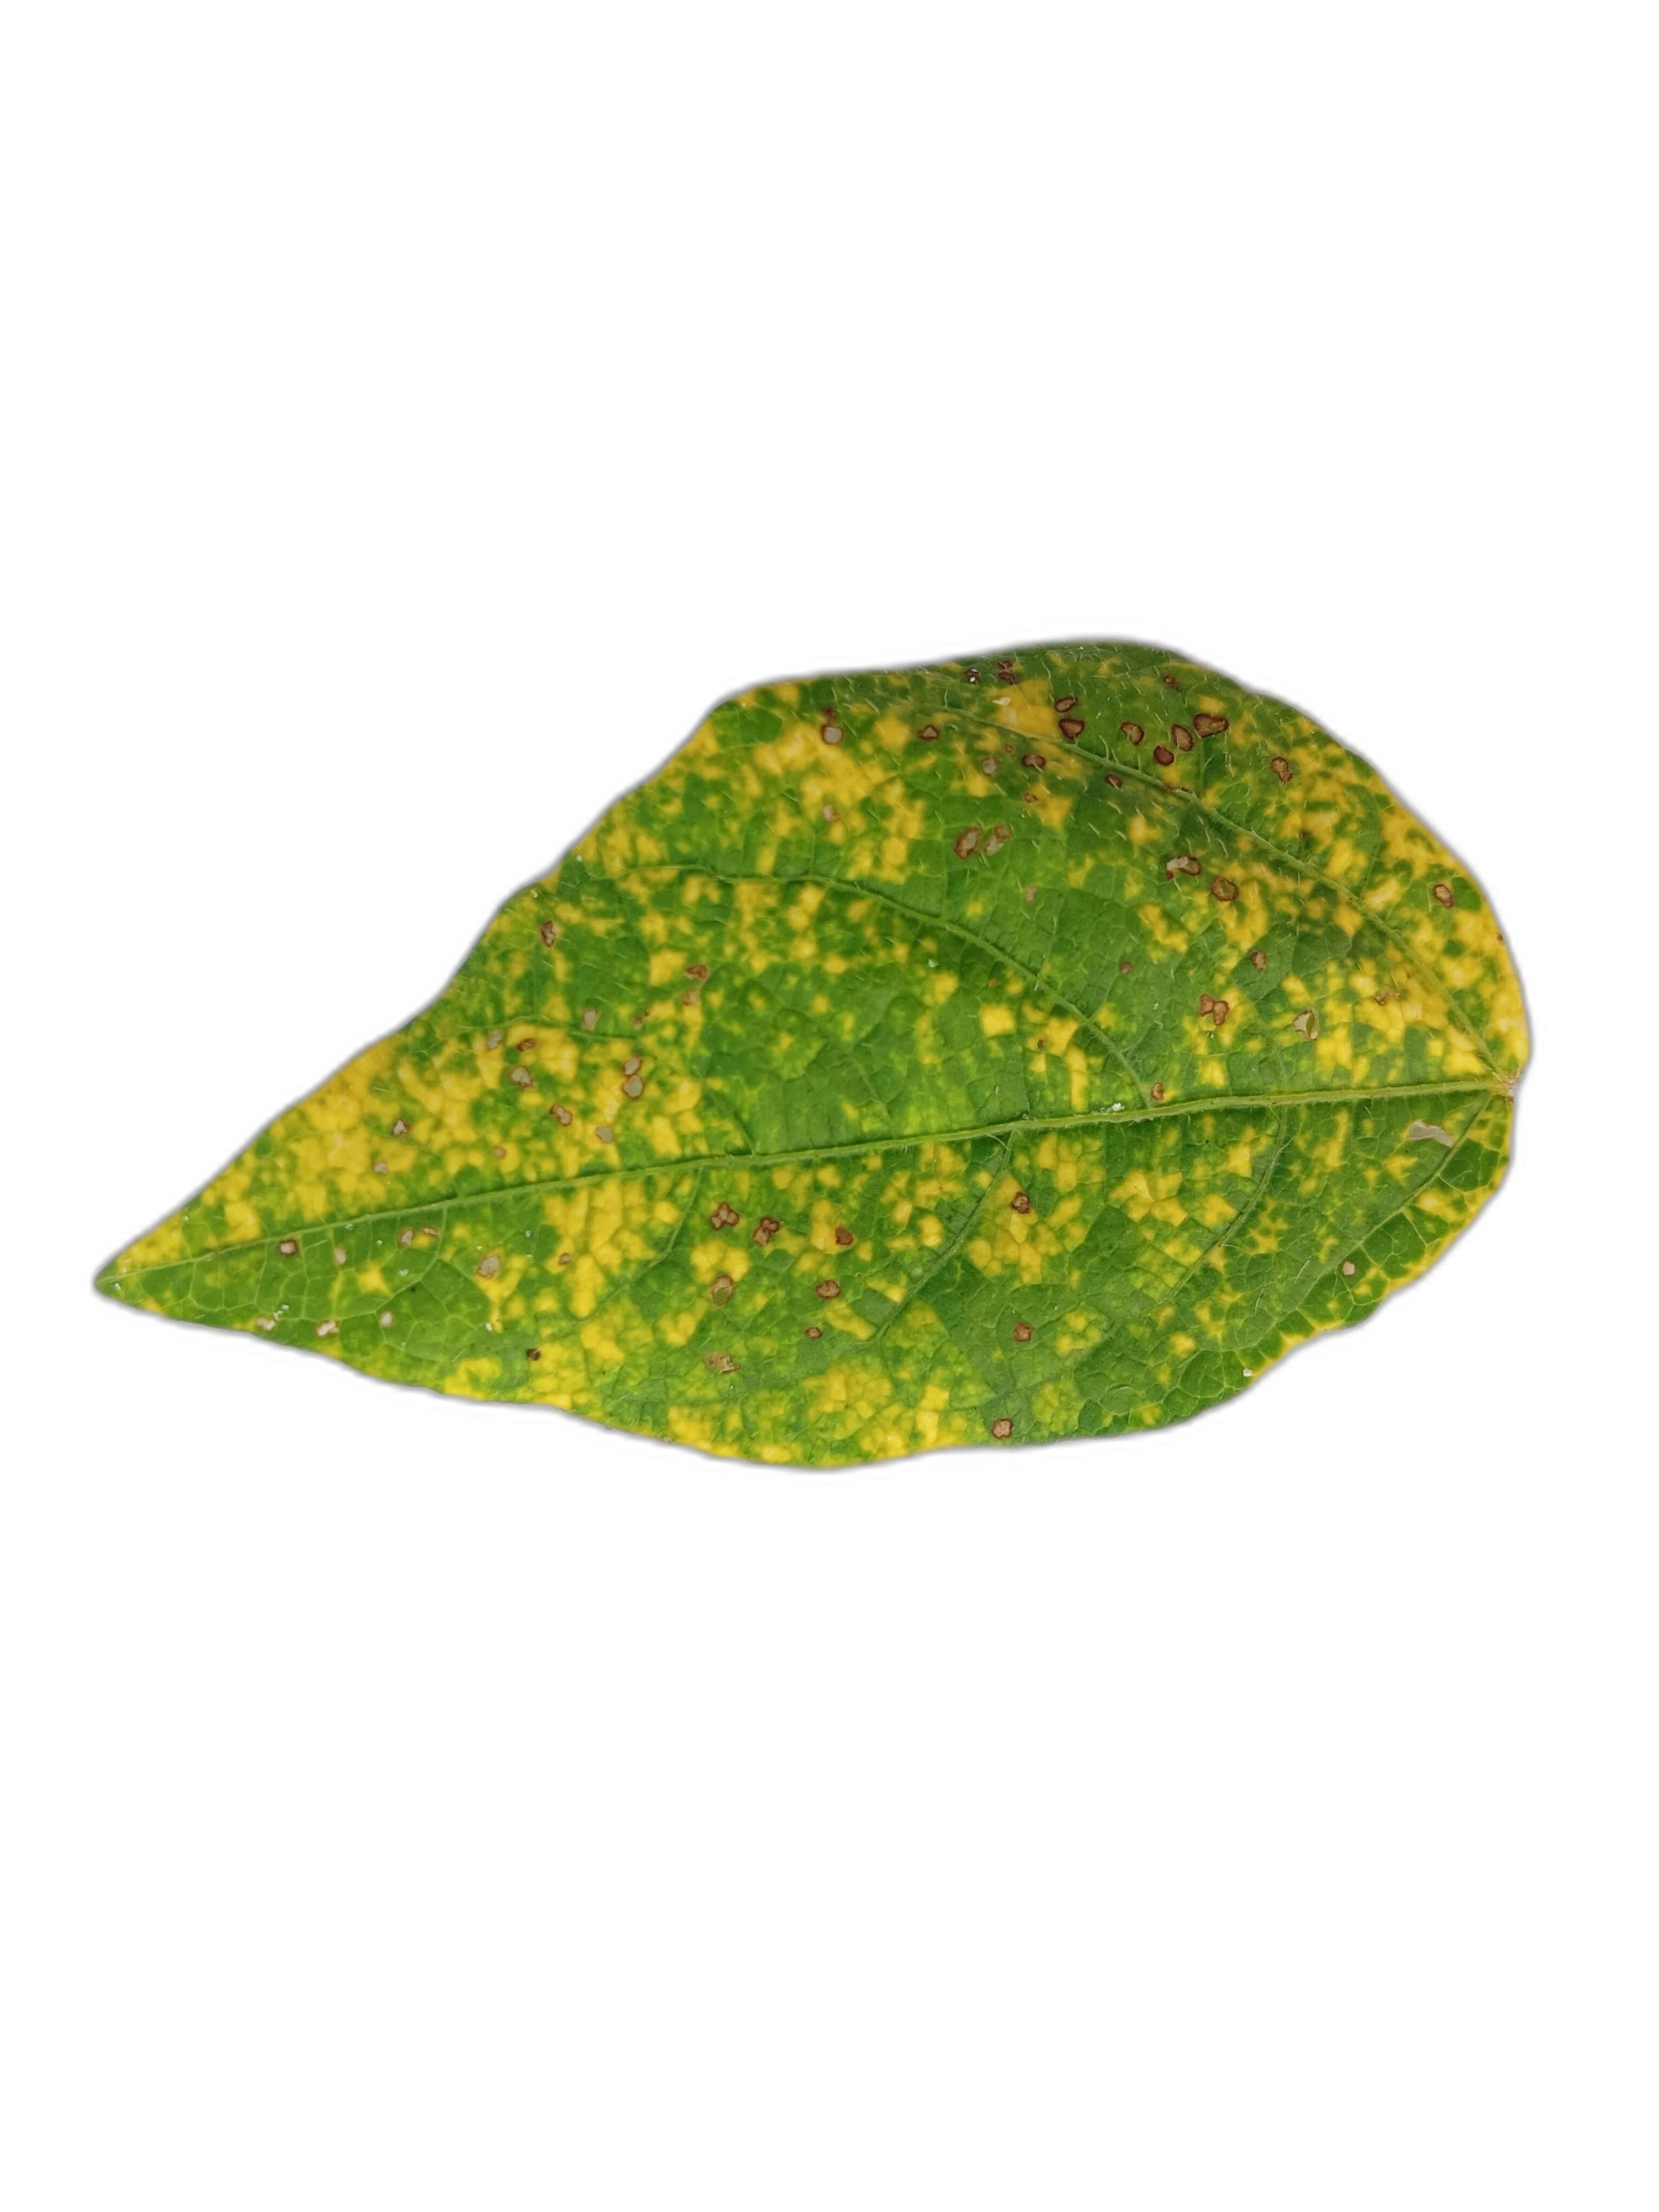
Label: Yellow Mosaic